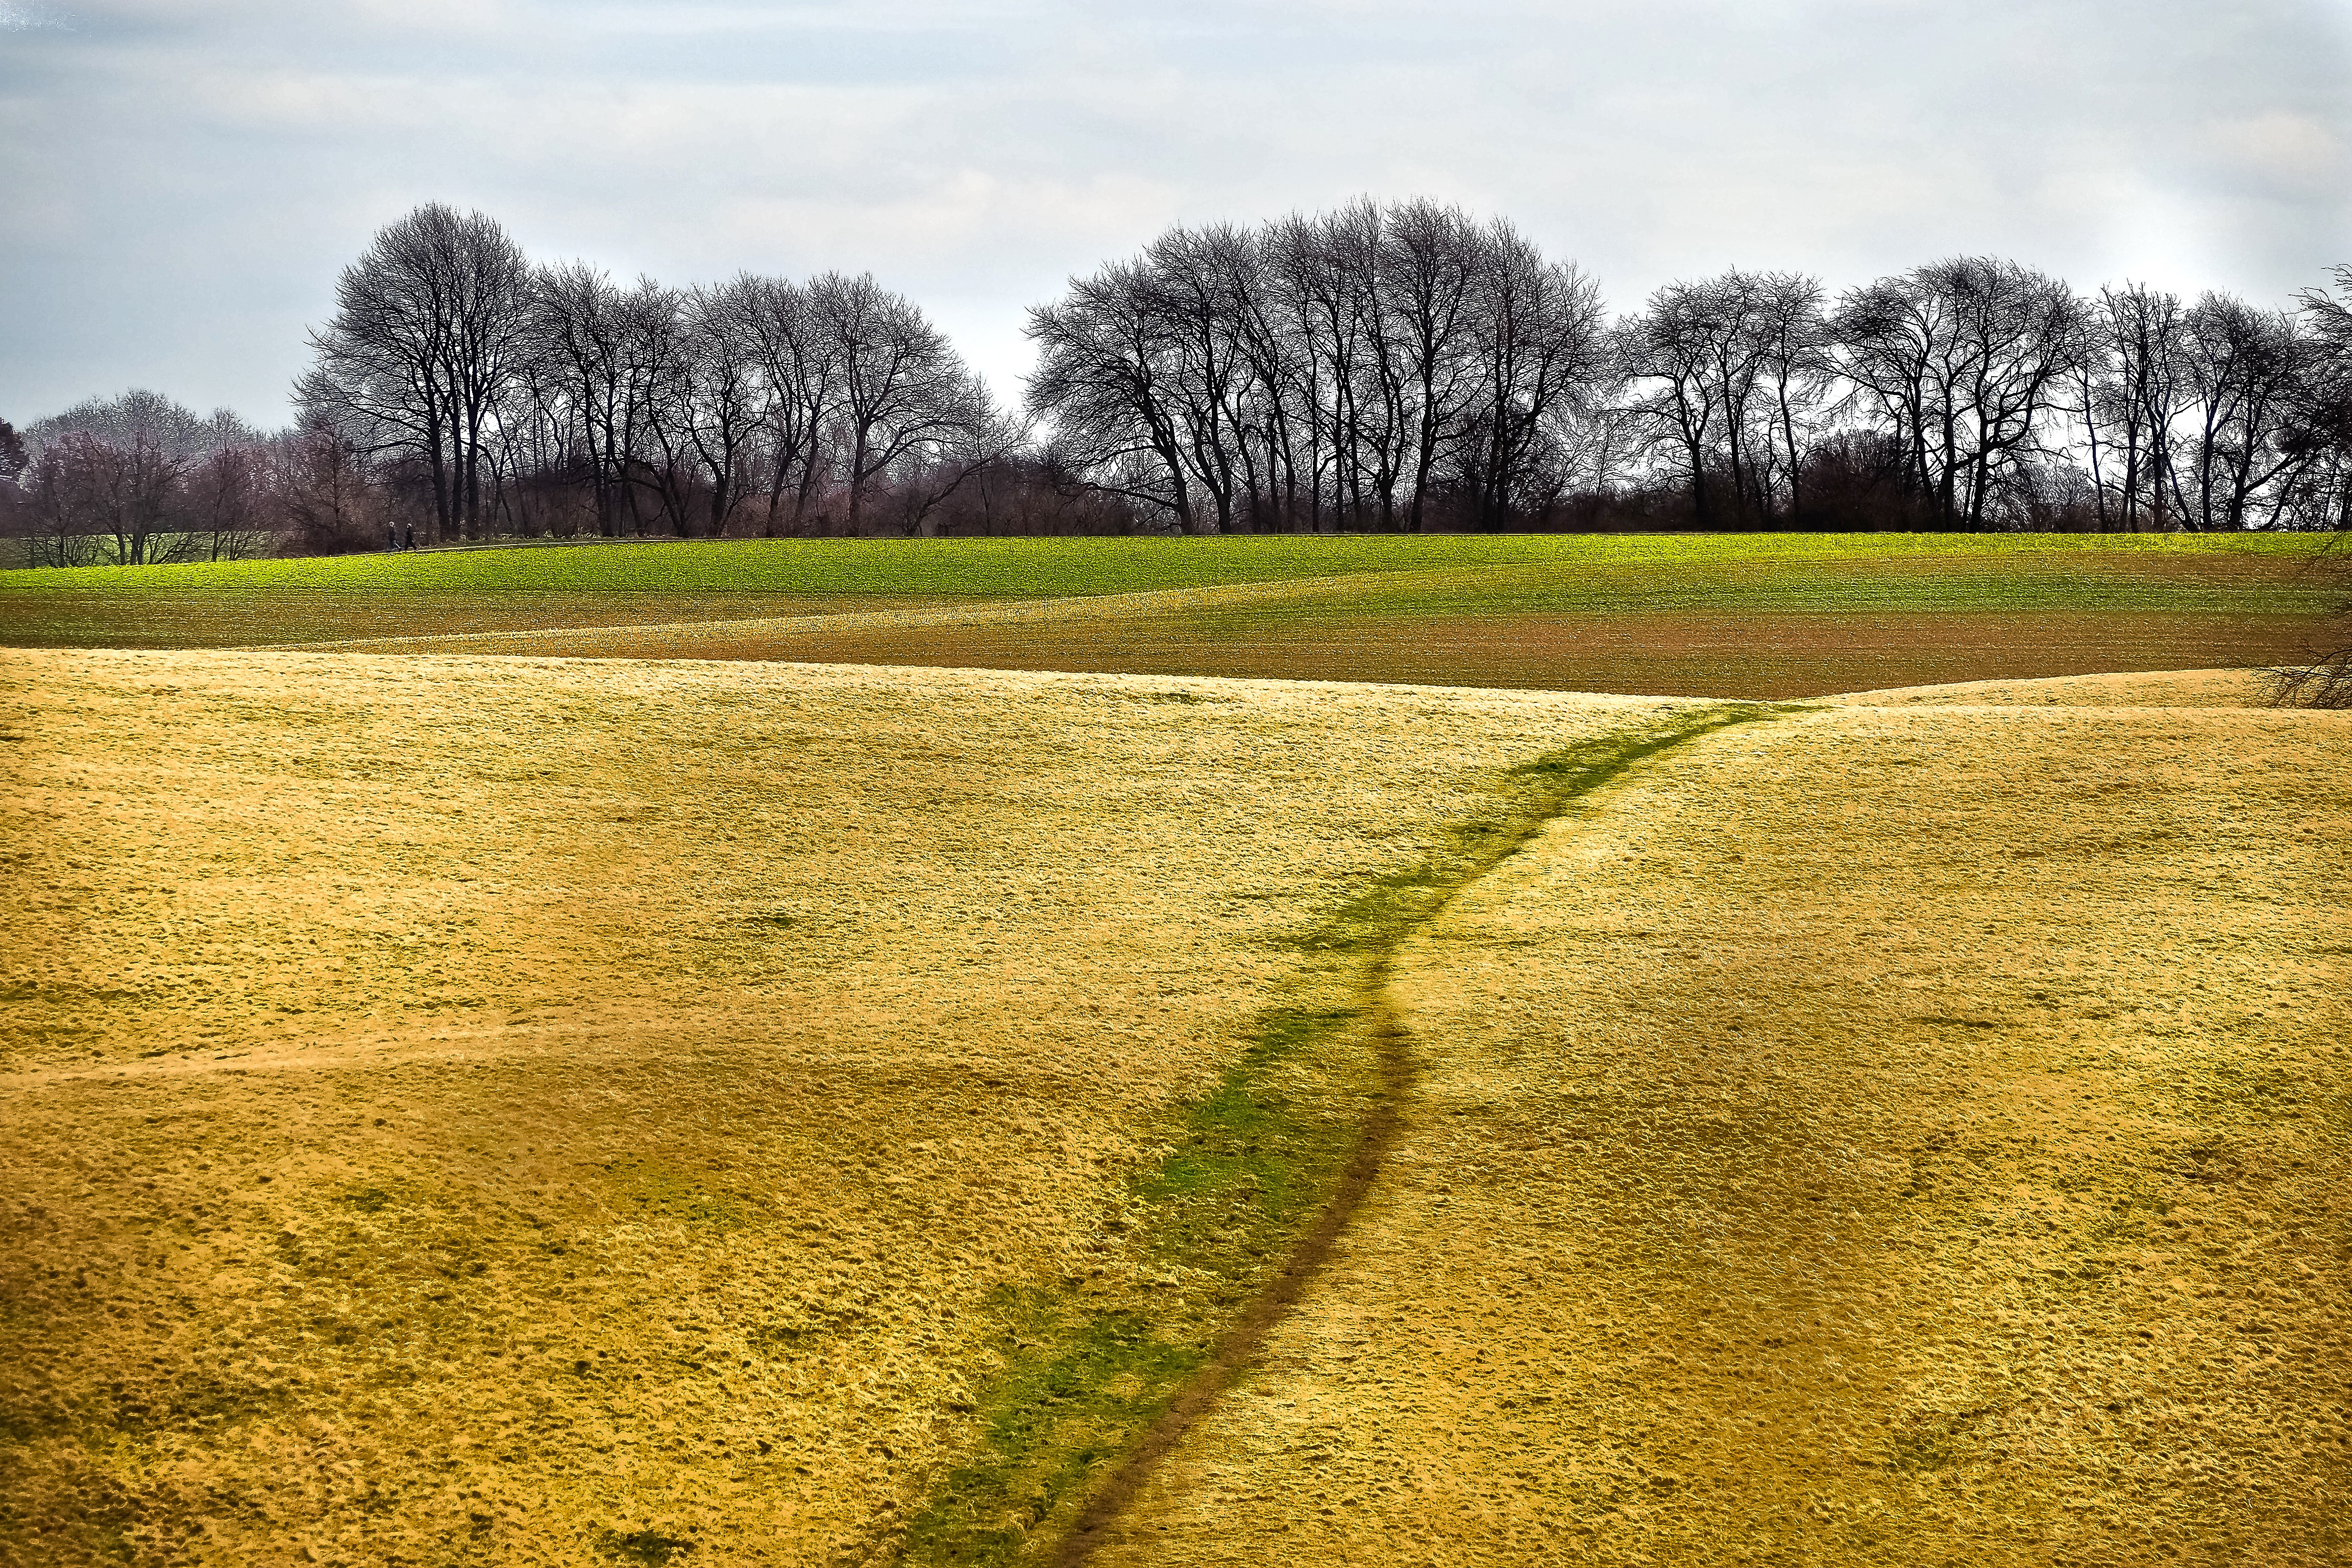
landscape, tree, nature, forest, grass, outdoor, horizon, open, structure, plant, sky, hiking, field, lawn, meadow, prairie, sunlight, morning, leaf, hill, green, reflection, relax, autumn, soil, rest, agriculture, plain, trees, hills, clouds, relaxation, grassland, wide, habitat, idyll, of course, kahl, rural area, distant view, tree group, bald trees, grass family, woody plant, sport venue